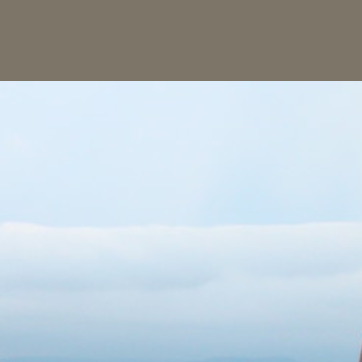
Material: sky